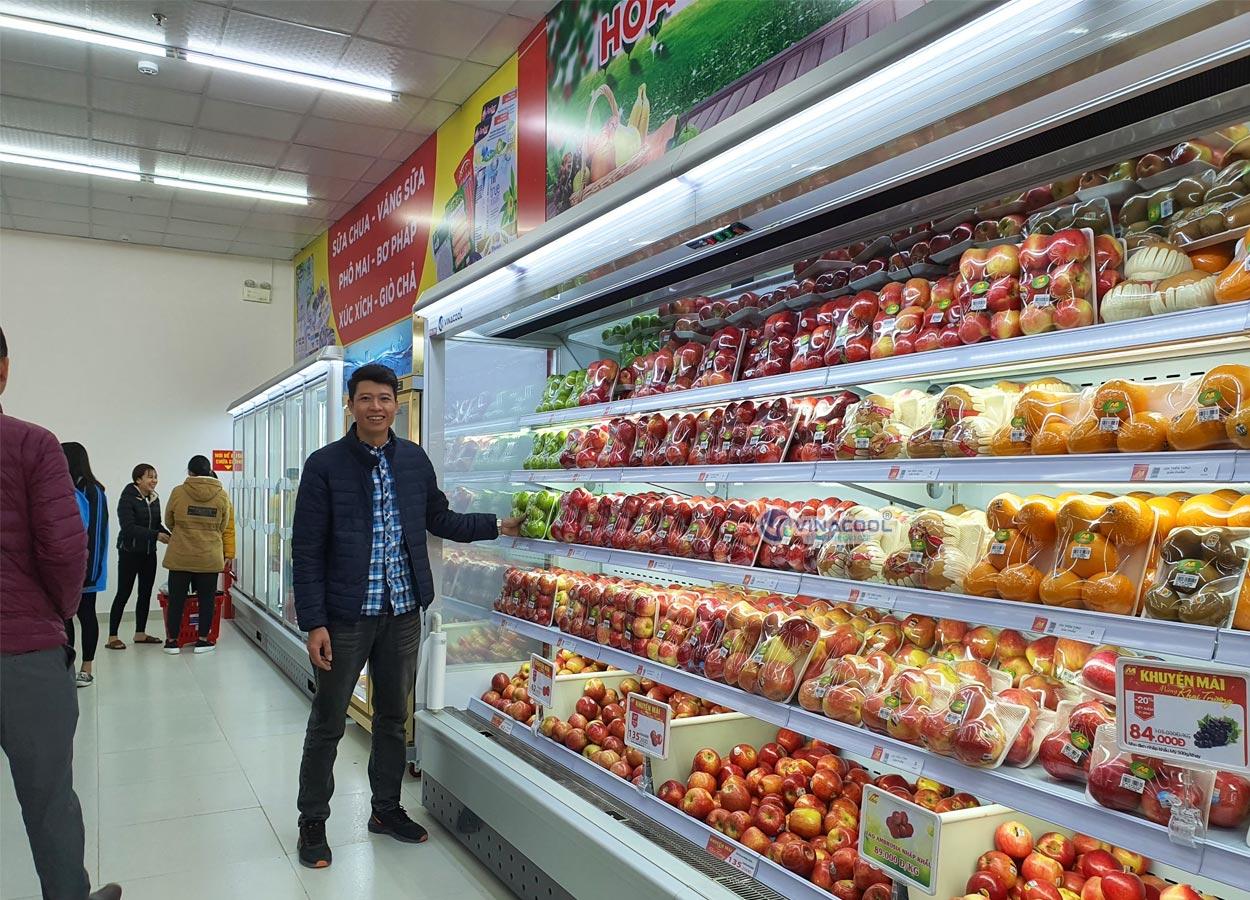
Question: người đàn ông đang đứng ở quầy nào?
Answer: người đàn ông đứng ở quầy trái cây